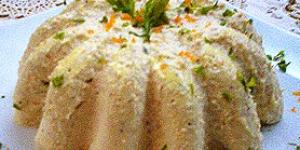
mousse de camarones